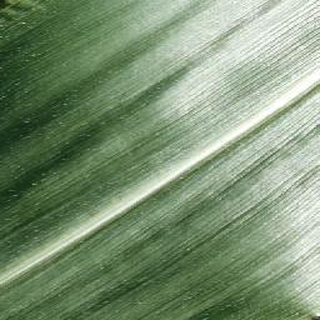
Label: healthy_corn